Andreas Michaelis

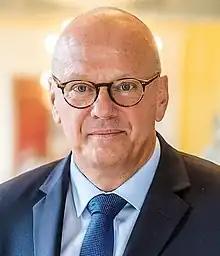

Andreas Michaelis (born 24 July 1959 in Hanover, Germany) is a German diplomat who served as State Secretary of the Federal Foreign Office in the government of Chancellor Olaf Scholz, and was previously the German Ambassador to the Court of St James from May 2020 until January 2022. Since August 2023, he has been the German Ambassador to the United States.